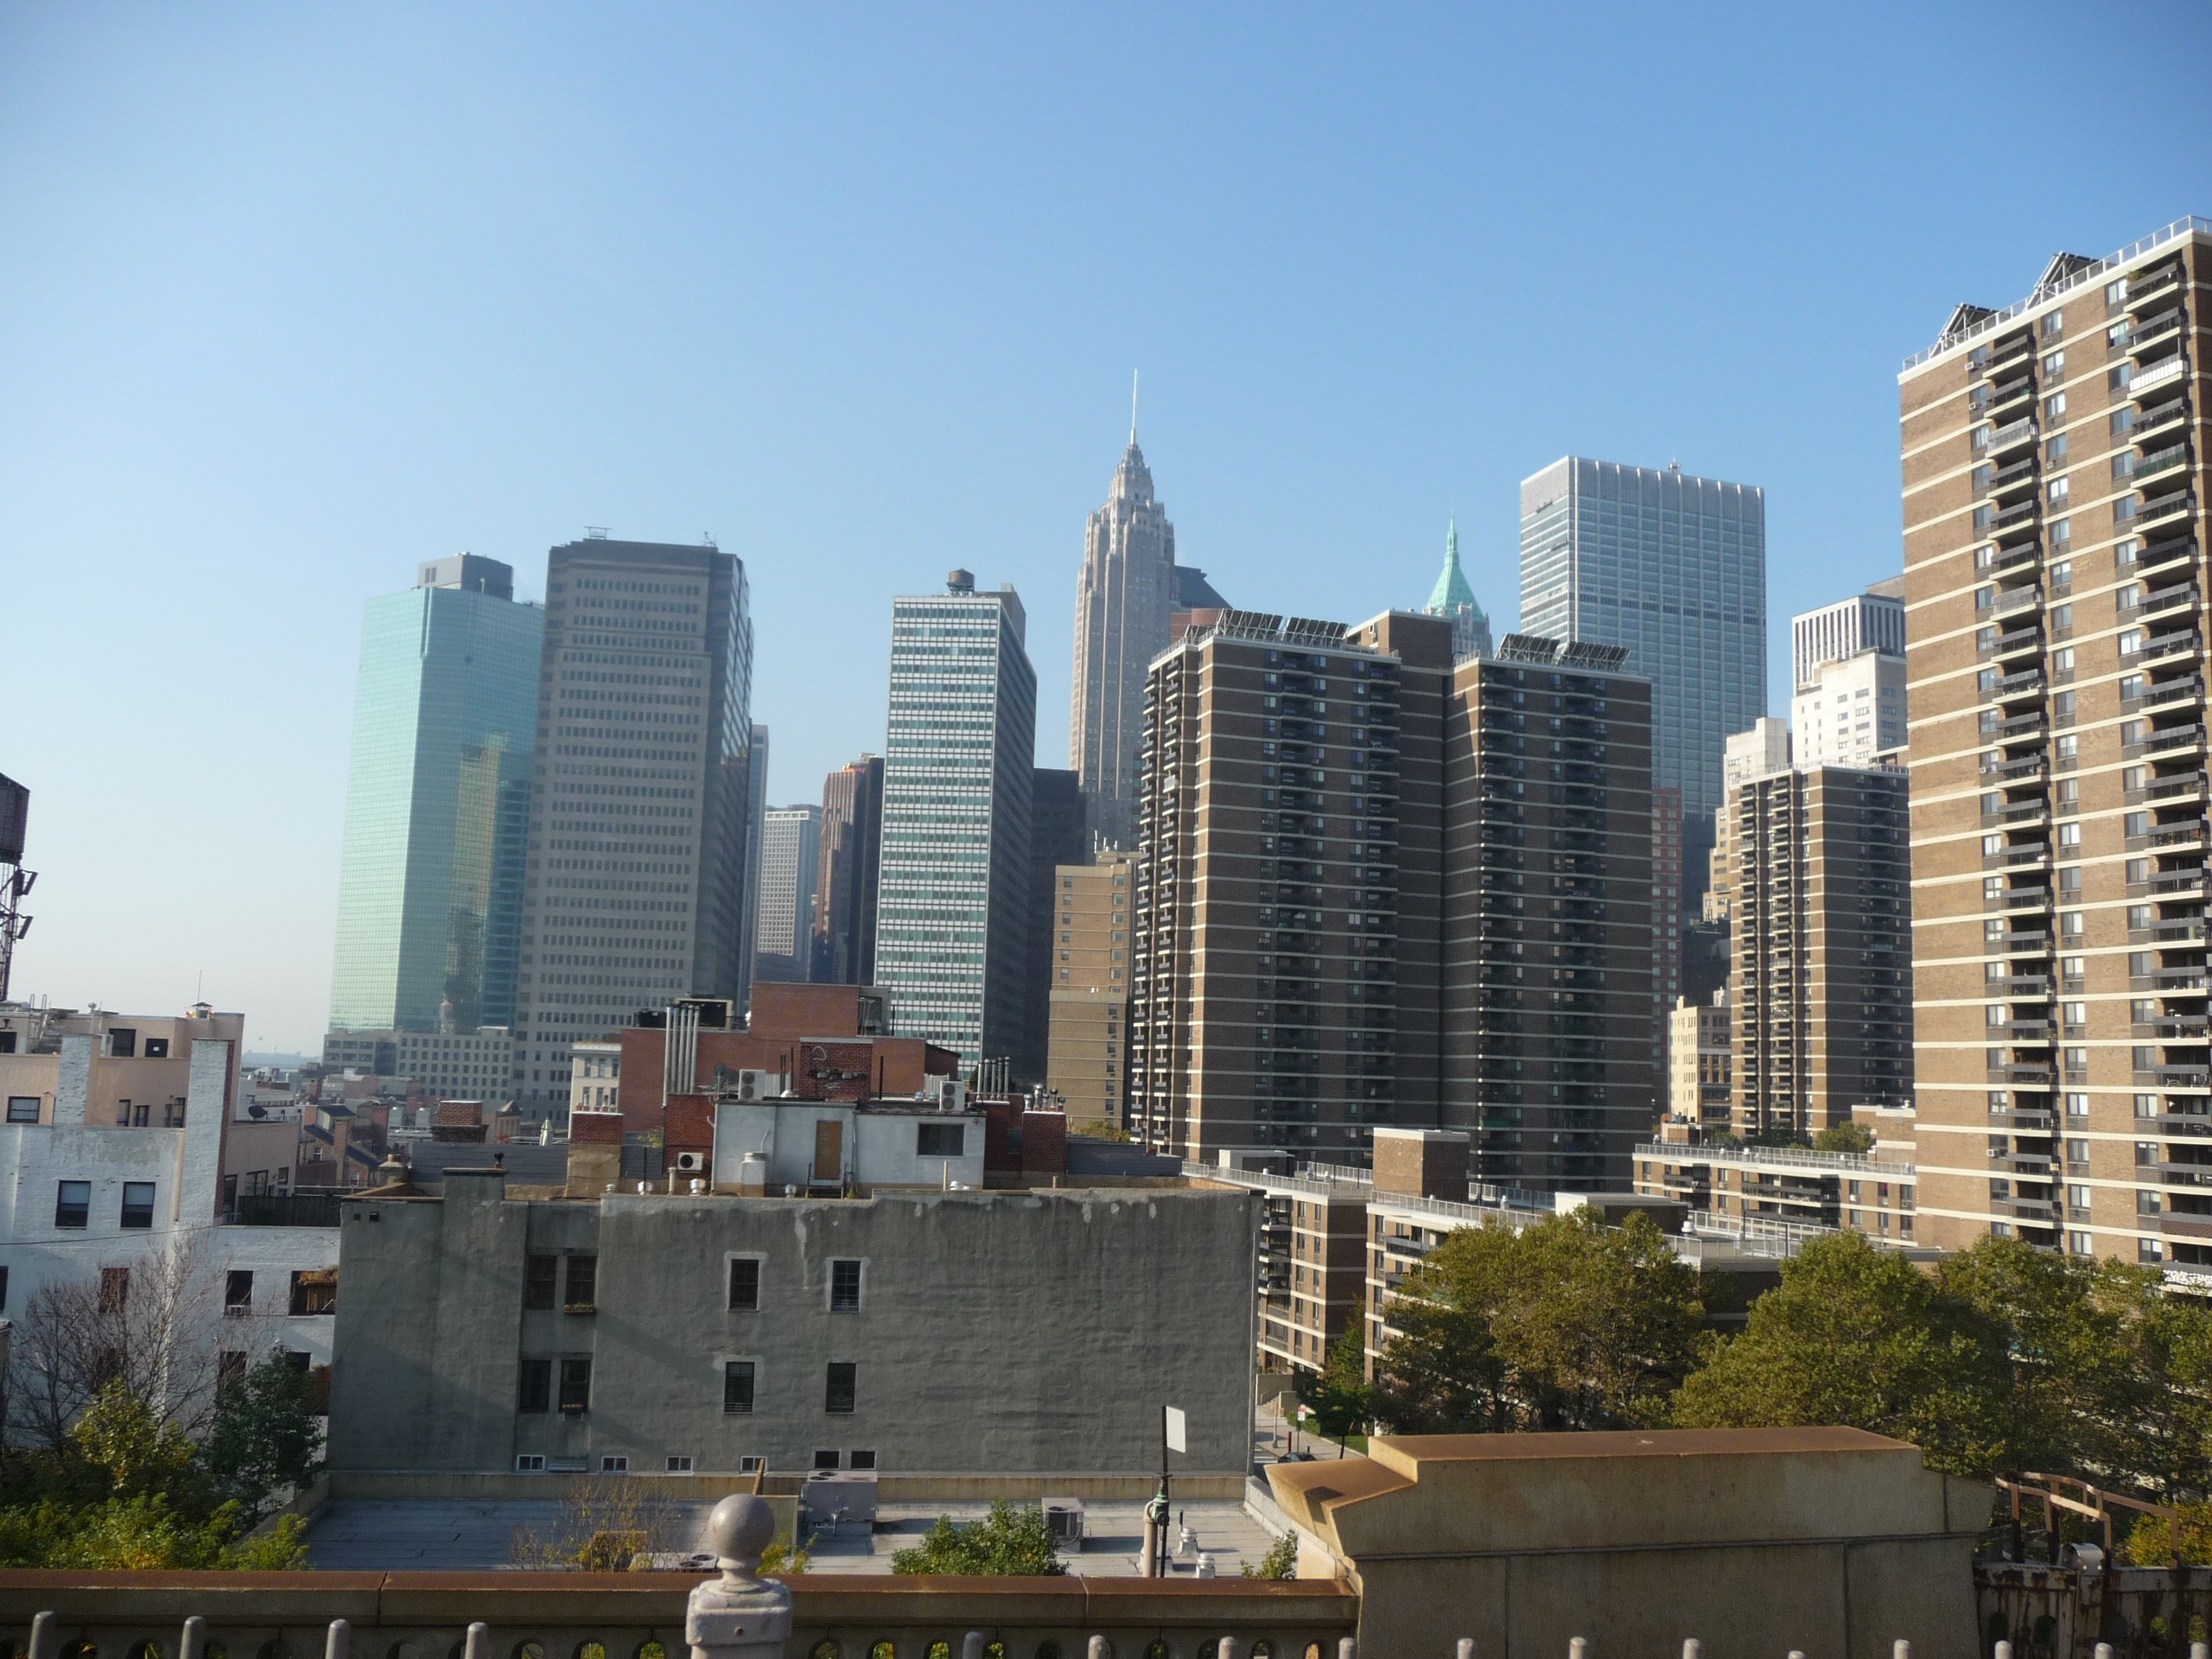
skyline, city, skyscraper, new york, manhattan, new york city, cityscape, downtown, tower, america, landmark, tower block, ny, metropolis, condominium, neighbourhood, urban area, residential area, geographical feature, human settlement, metropolitan area